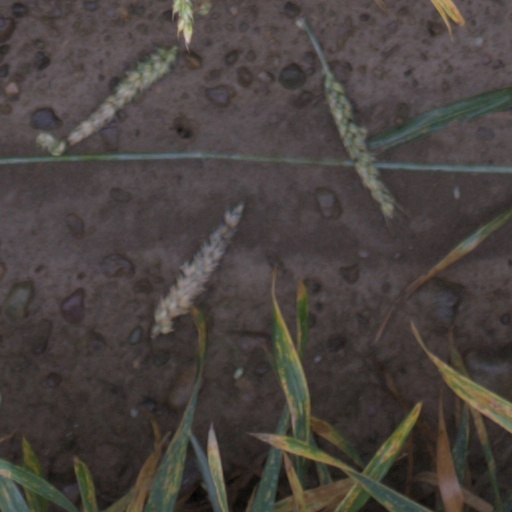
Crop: wheat